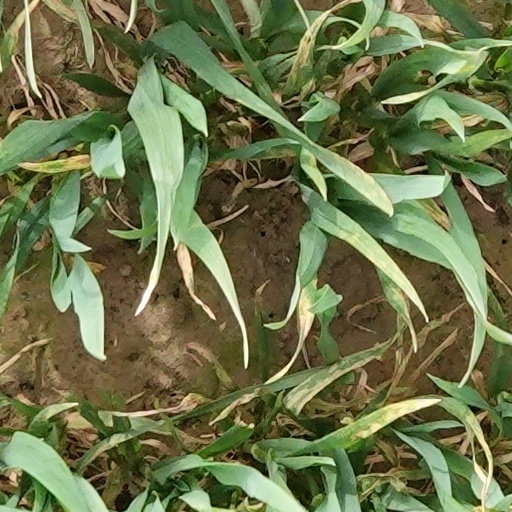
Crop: wheat